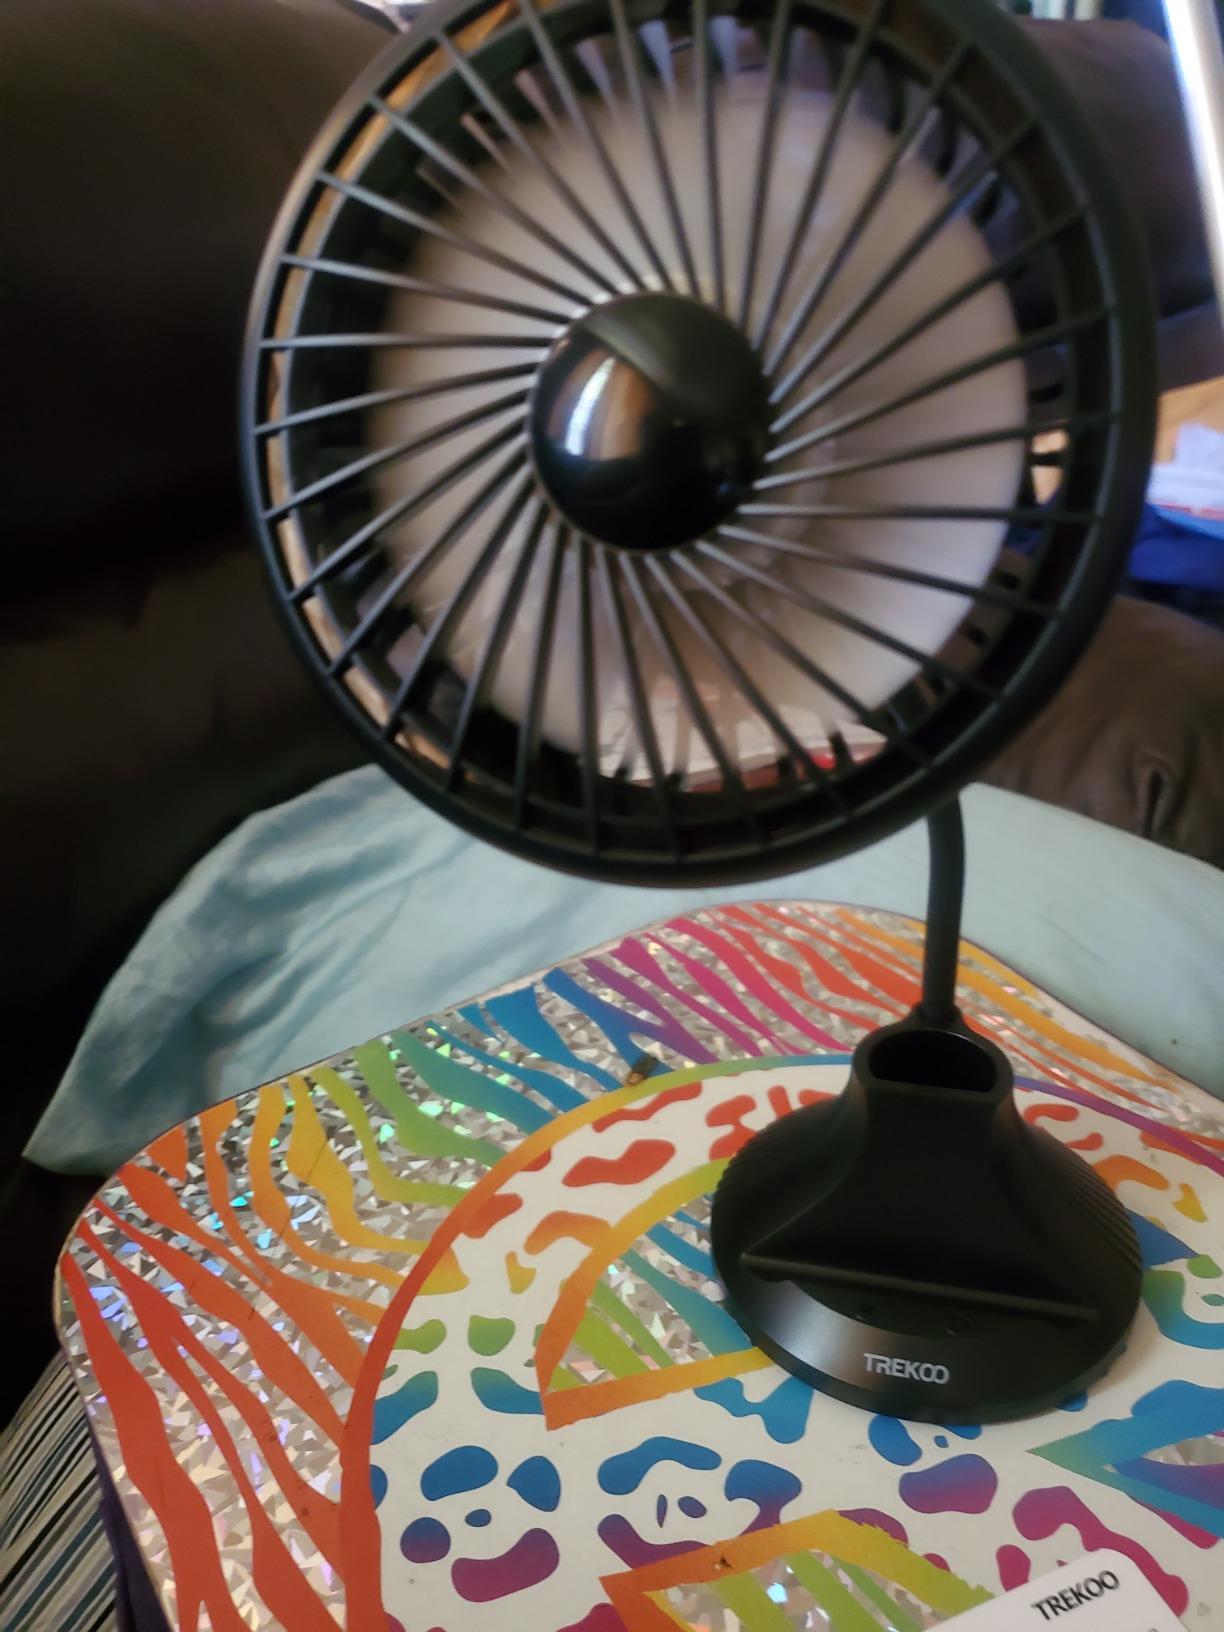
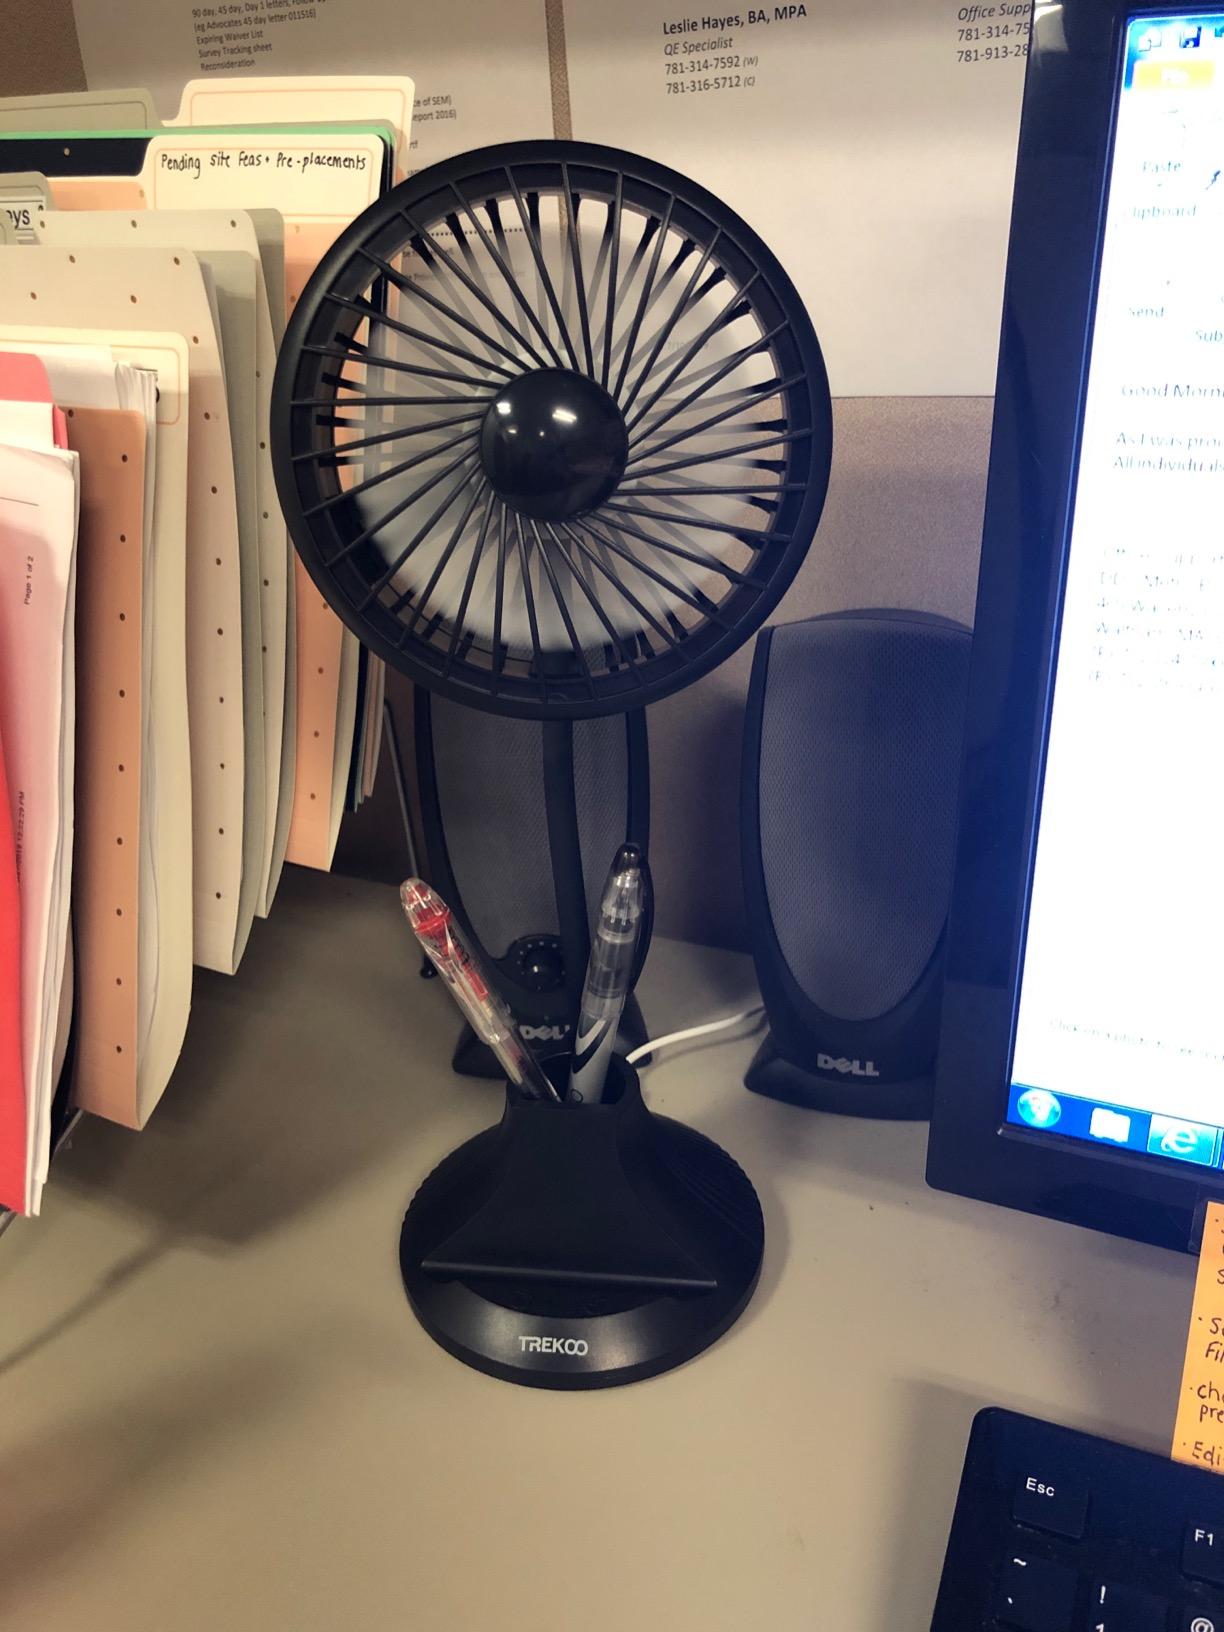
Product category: fan
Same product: yes